University of Saskatchewan College of Medicine

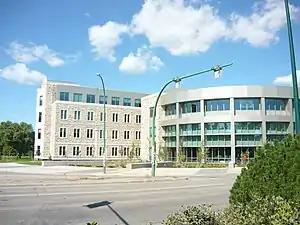
Health Sciences E Wing

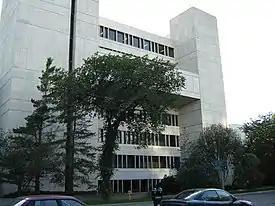
Health Sciences Building from Campus Drive

The College of Medicine of the University of Saskatchewan is the university's medical school. The school is located in Saskatoon. It is the only medical school in the Canadian province of Saskatchewan.